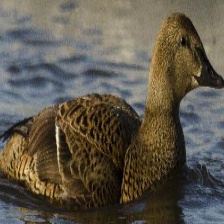
Species: KING EIDER
Scientific name: SOMATERIA SPECTABILIS
ImageNet parent category: drake